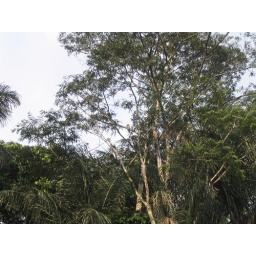
A unique bird up in the tree